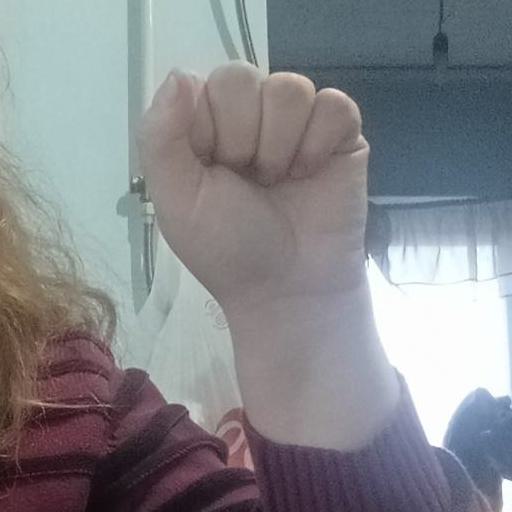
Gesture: fist